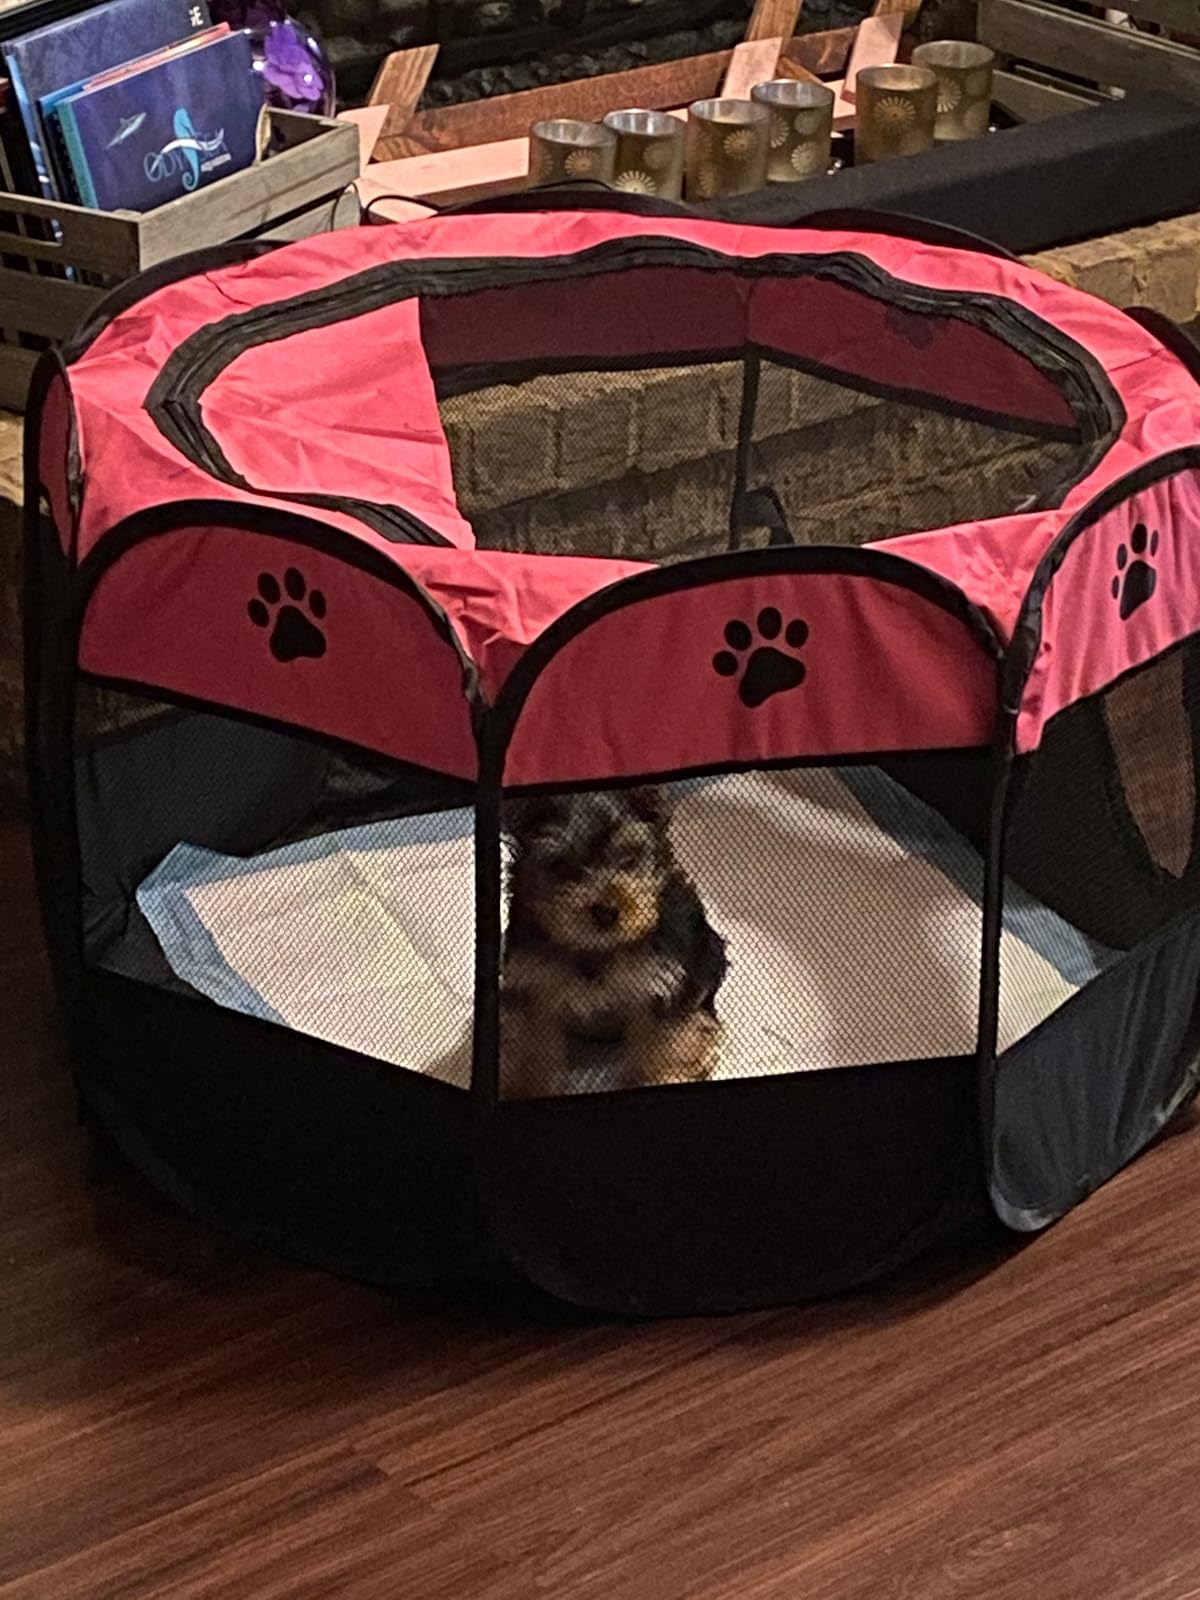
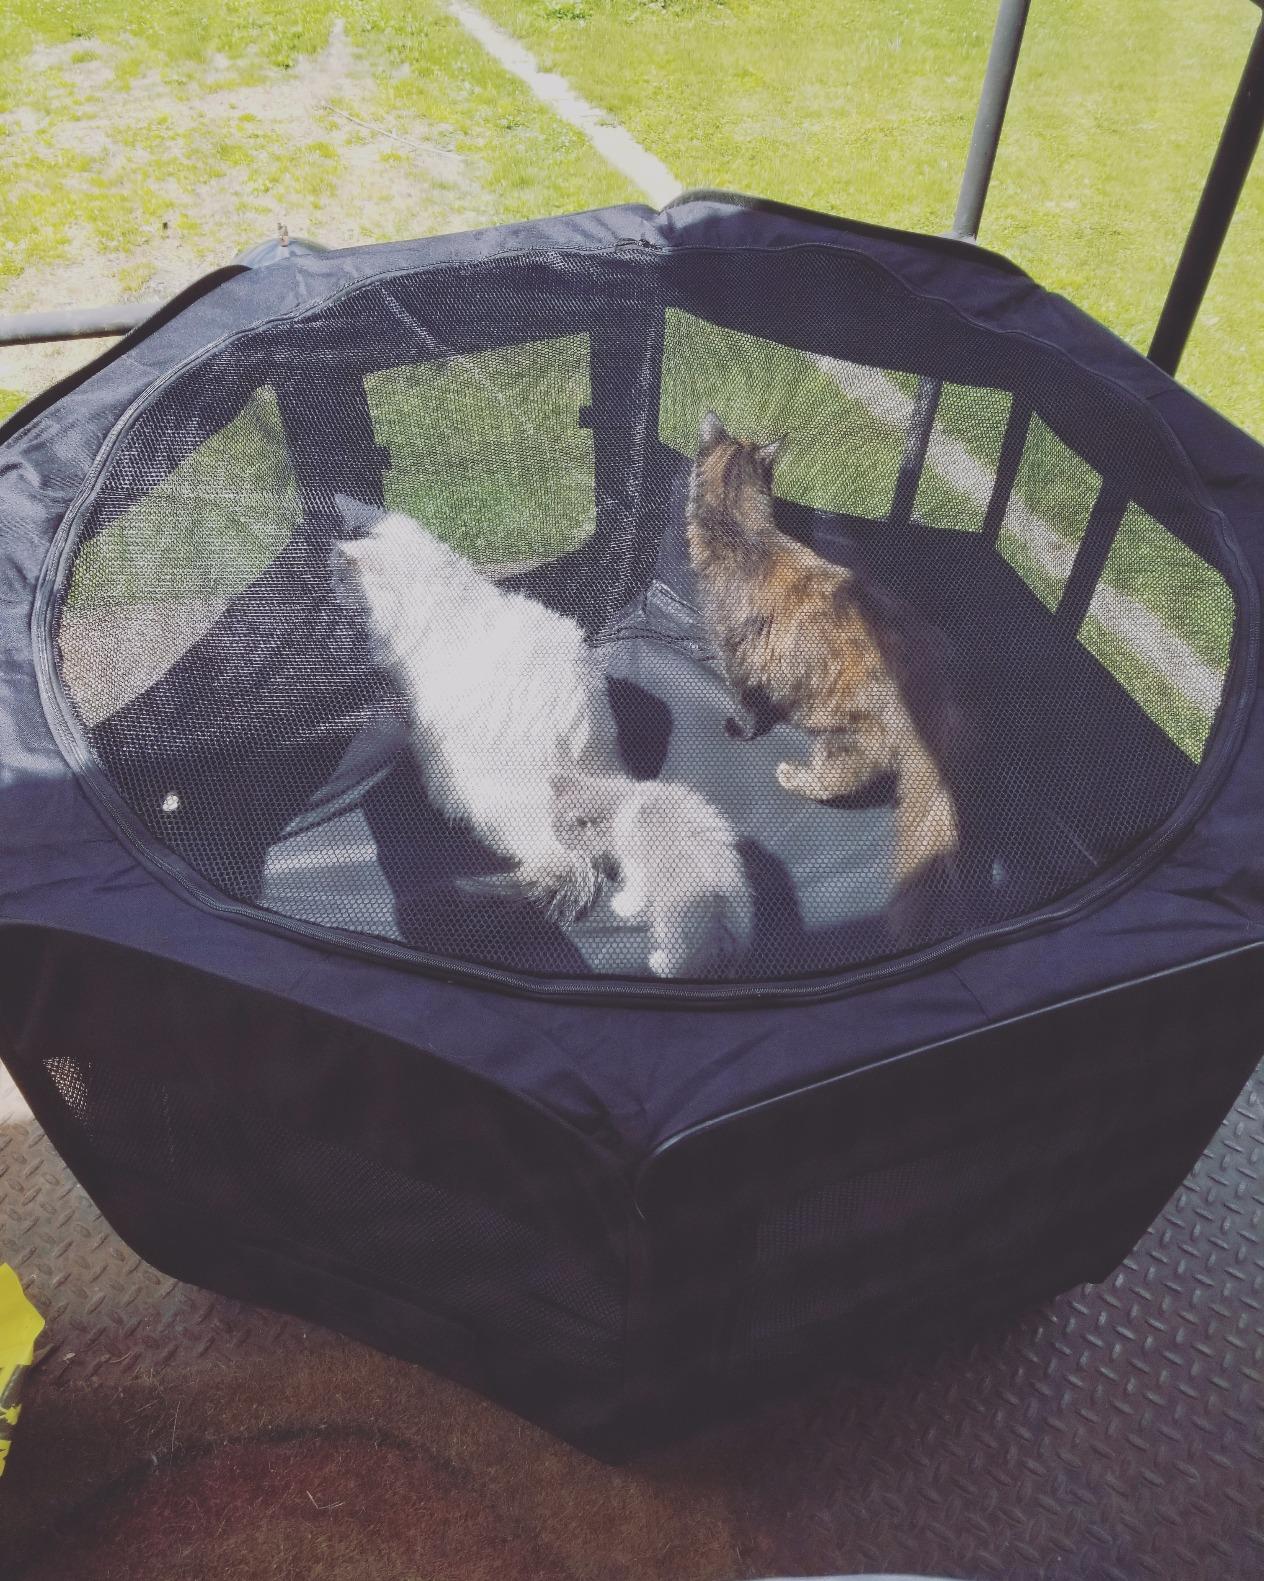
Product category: items_kennel
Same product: no